Willard Homestead (Harrisville, New Hampshire)

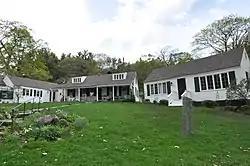

The Willard Homestead is a historic house on Sunset Hill Road in Harrisville, New Hampshire. Built about 1787 and enlarged several times, it is notable as representing both the town's early settlement history, and its summer resort period of the early 20th century. The house was listed on the National Register of Historic Places in 1988.